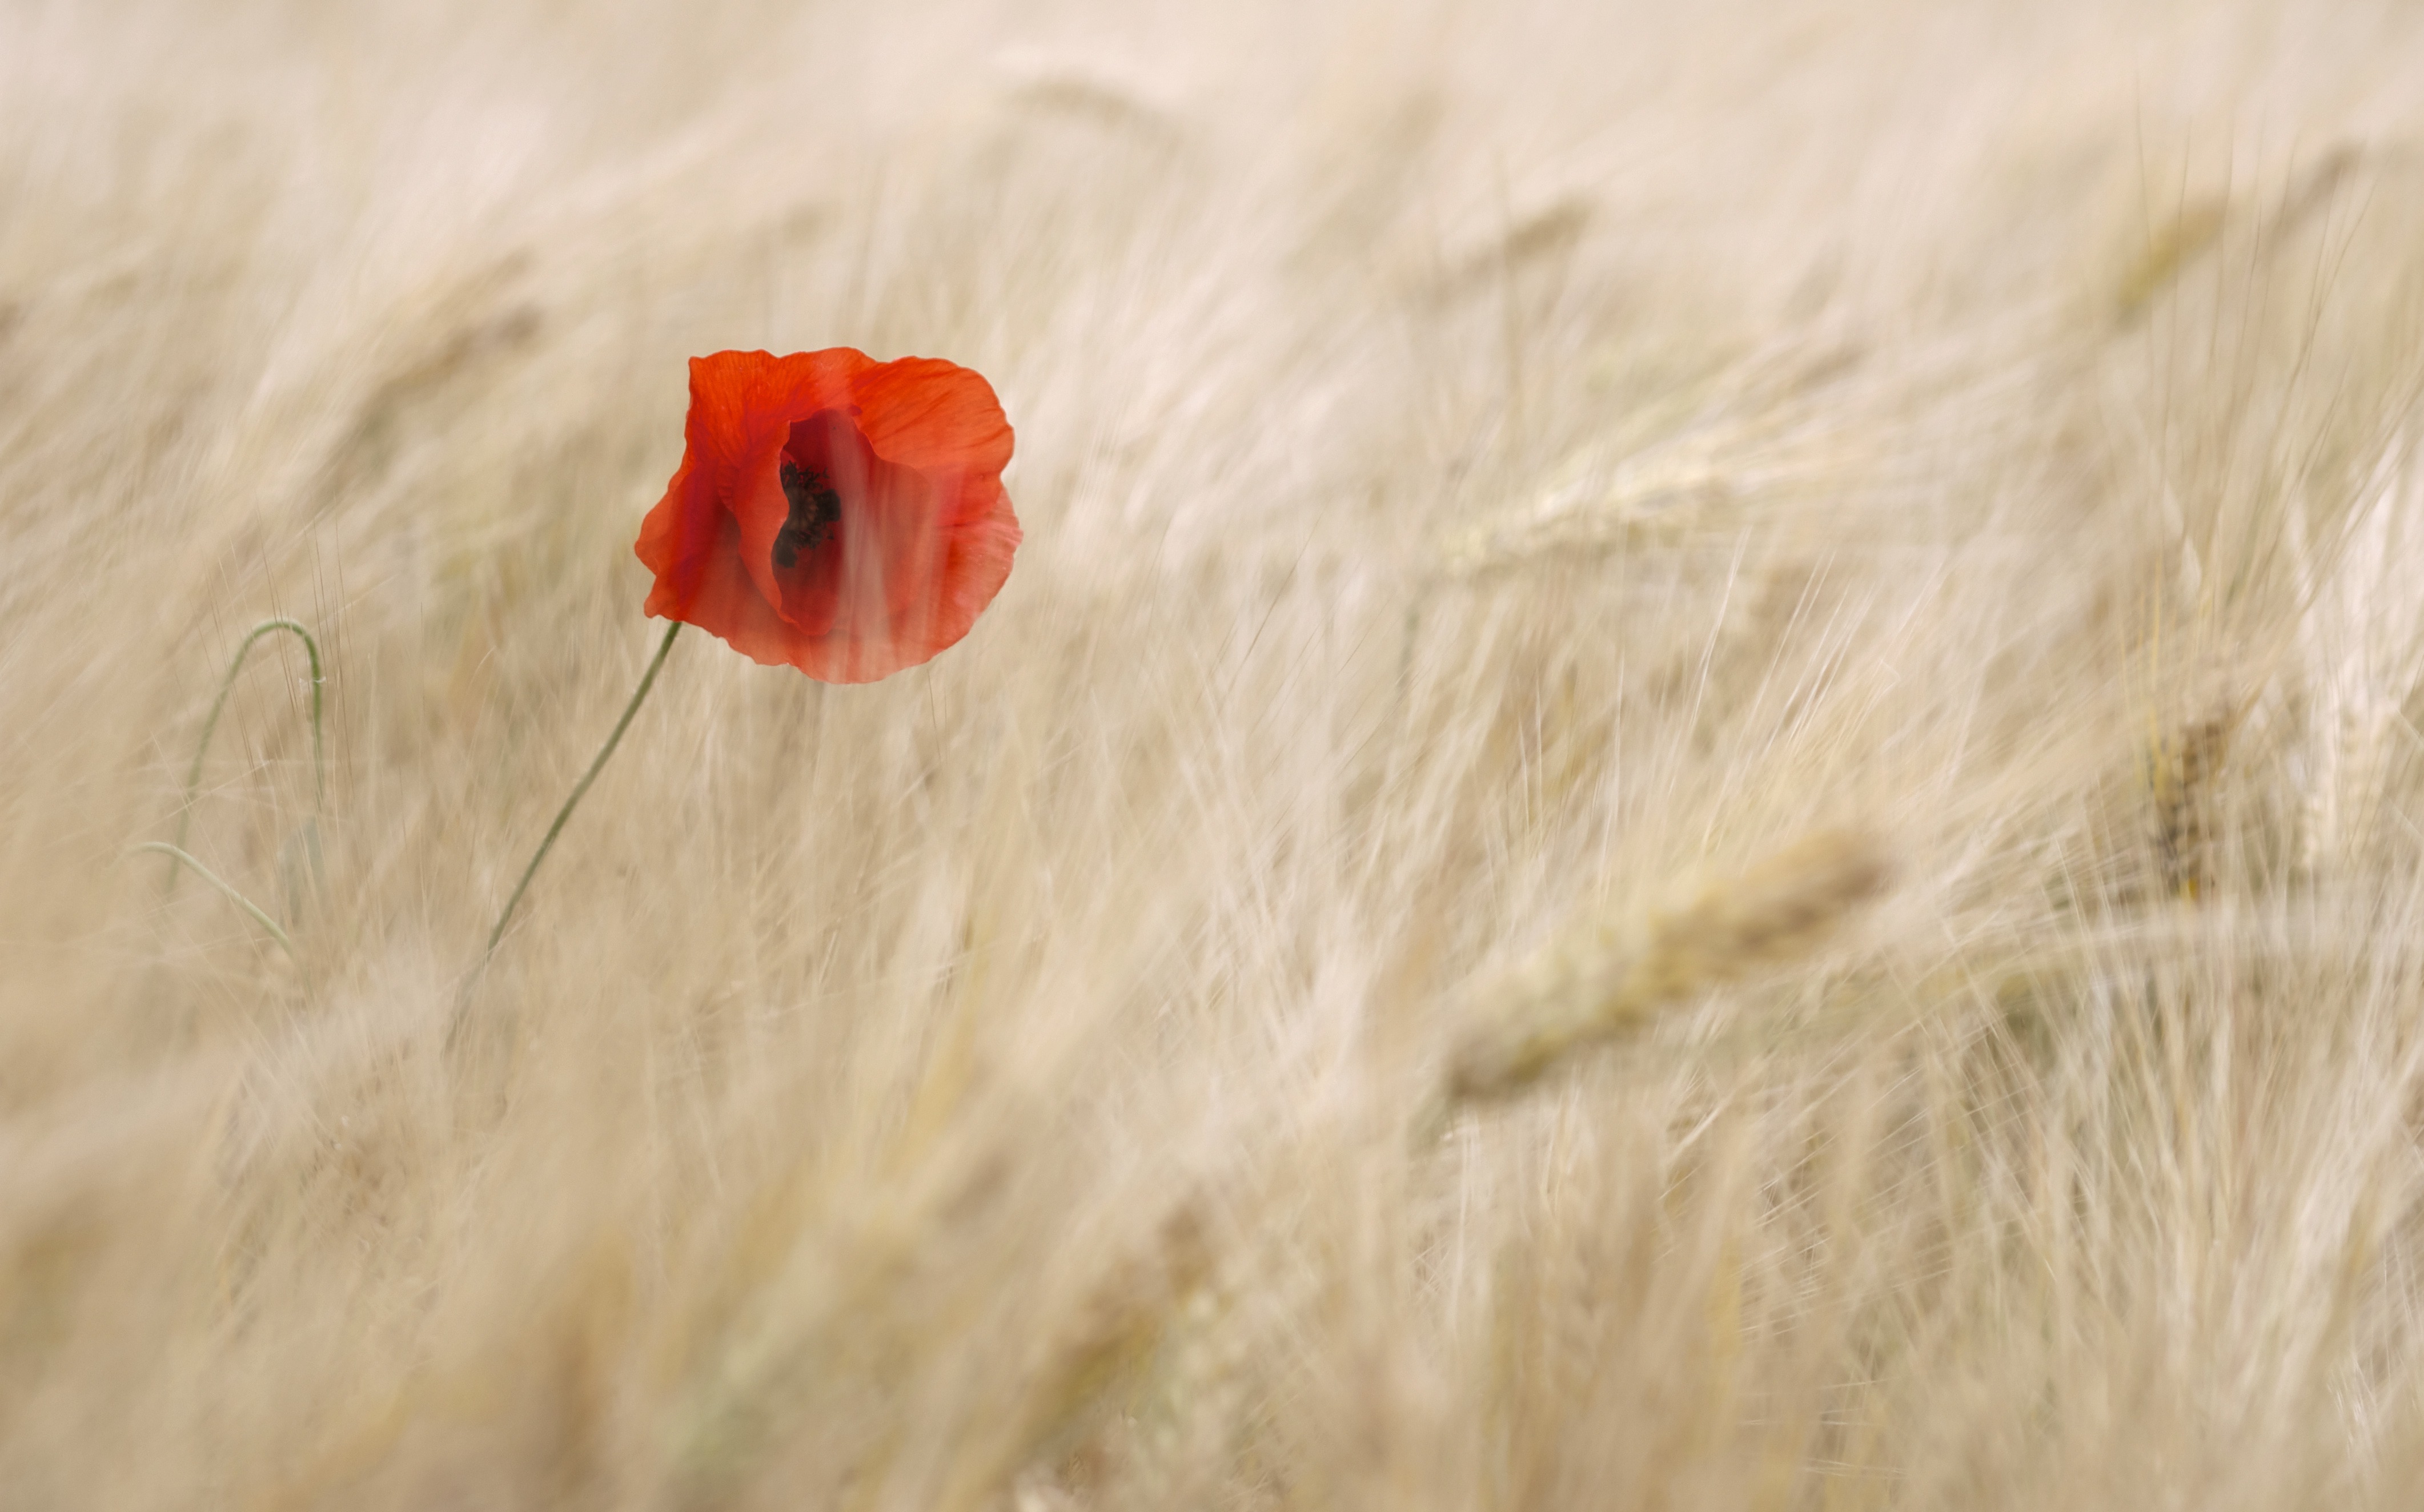
nature, grass, blossom, plant, field, photography, flower, bloom, summer, ripe, red, flora, spike, close up, one, cereals, poppy, coquelicot, macro photography, individually, flowering plant, grass family, land plant, poppy family